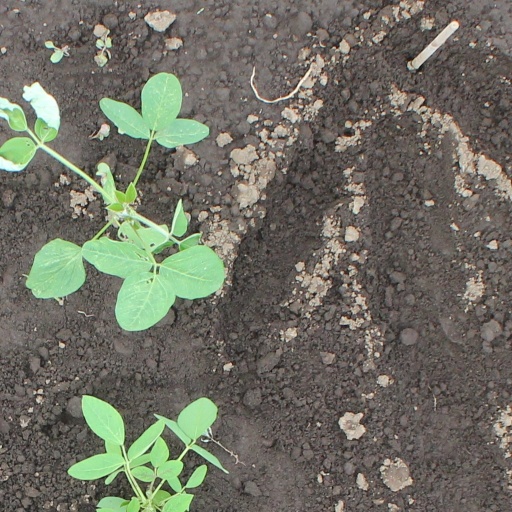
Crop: soybean